Candomblé

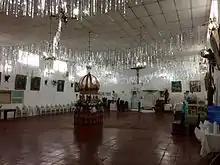
The interior of the Axé Ilê Obá terreiro in São Paulo, Brazil

Candomblé generally has no fixed ethical precepts, although its teachings influence the lives of Candomblecistas. Rather than stressing a dichotomy between good and evil, emphasis is placed on achieving equilibrium between competing forces. Problems that arise in a person's life are often interpreted as resulting from a disharmony in an individual's relationship with their tutelary "orixá"; harmony is ensured by following the "orixá"'s "euó" (taboos) regarding issues like food, drink, and colors.